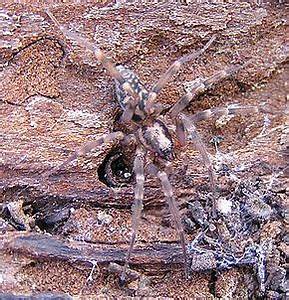
Label: spider